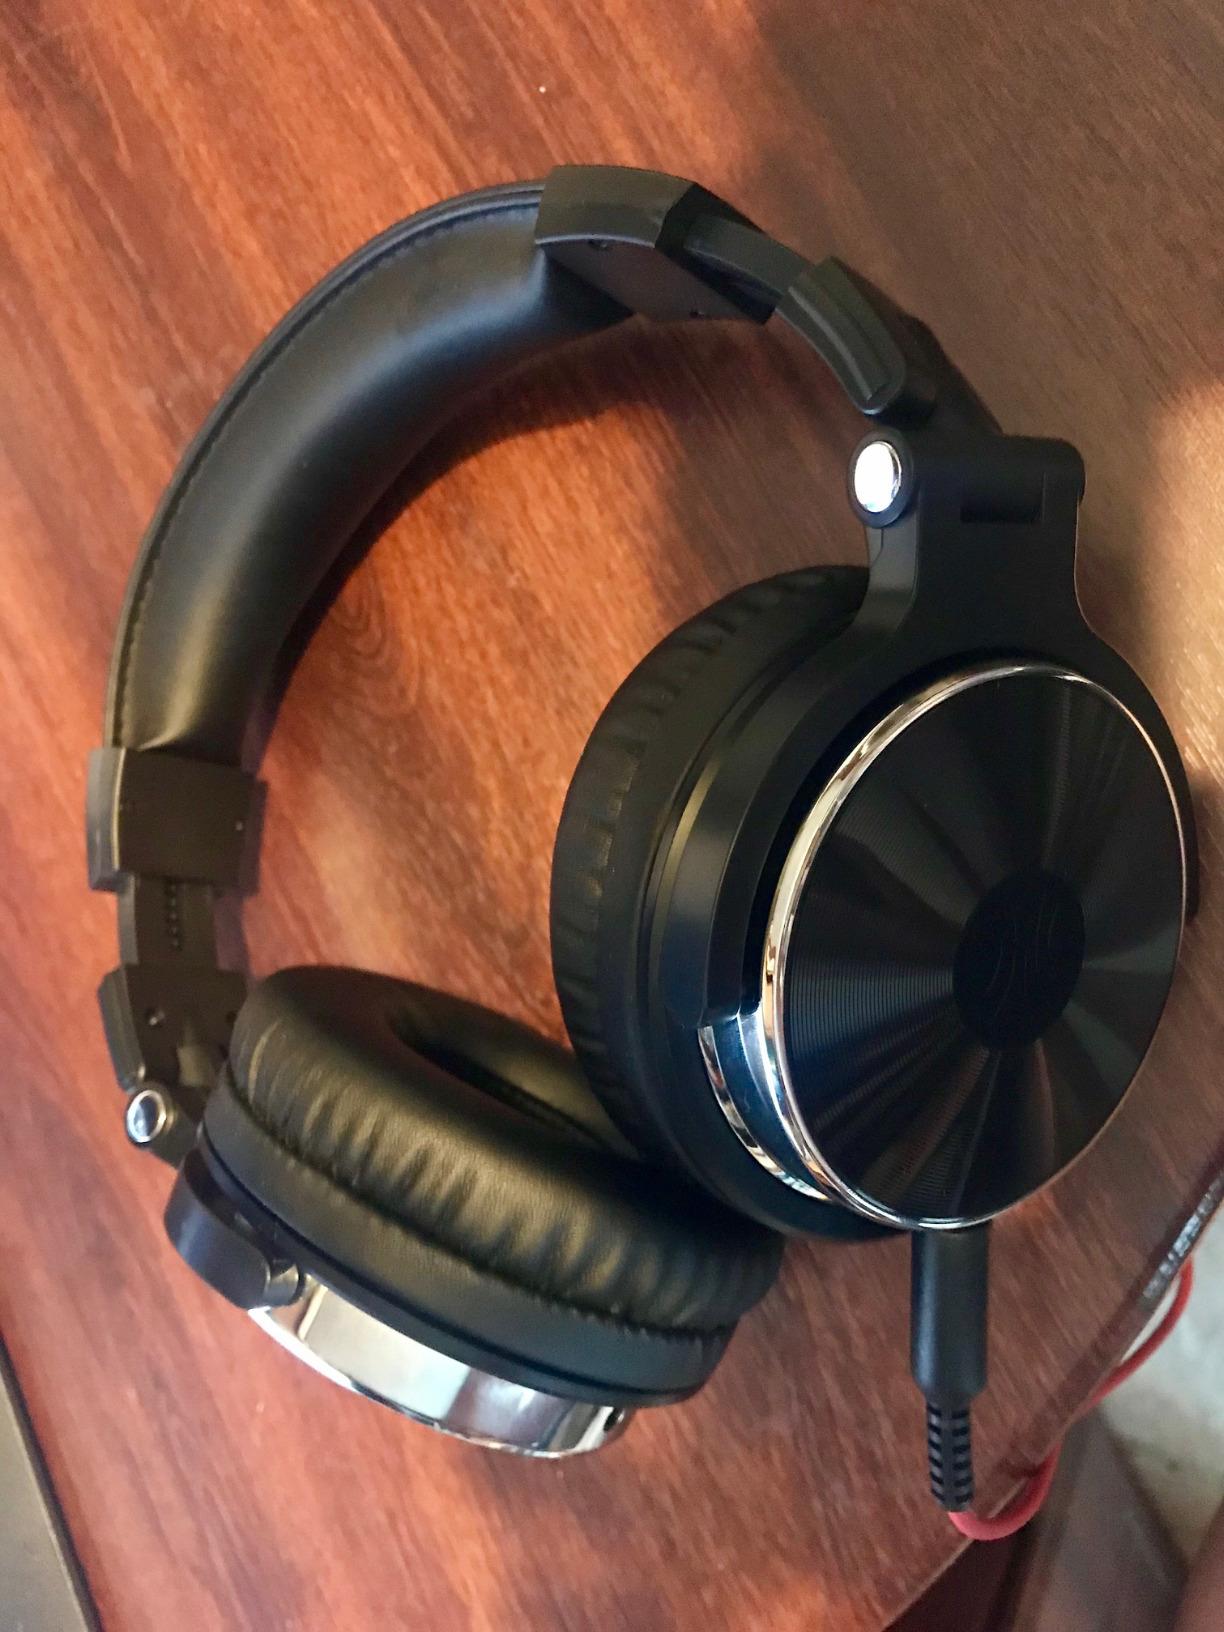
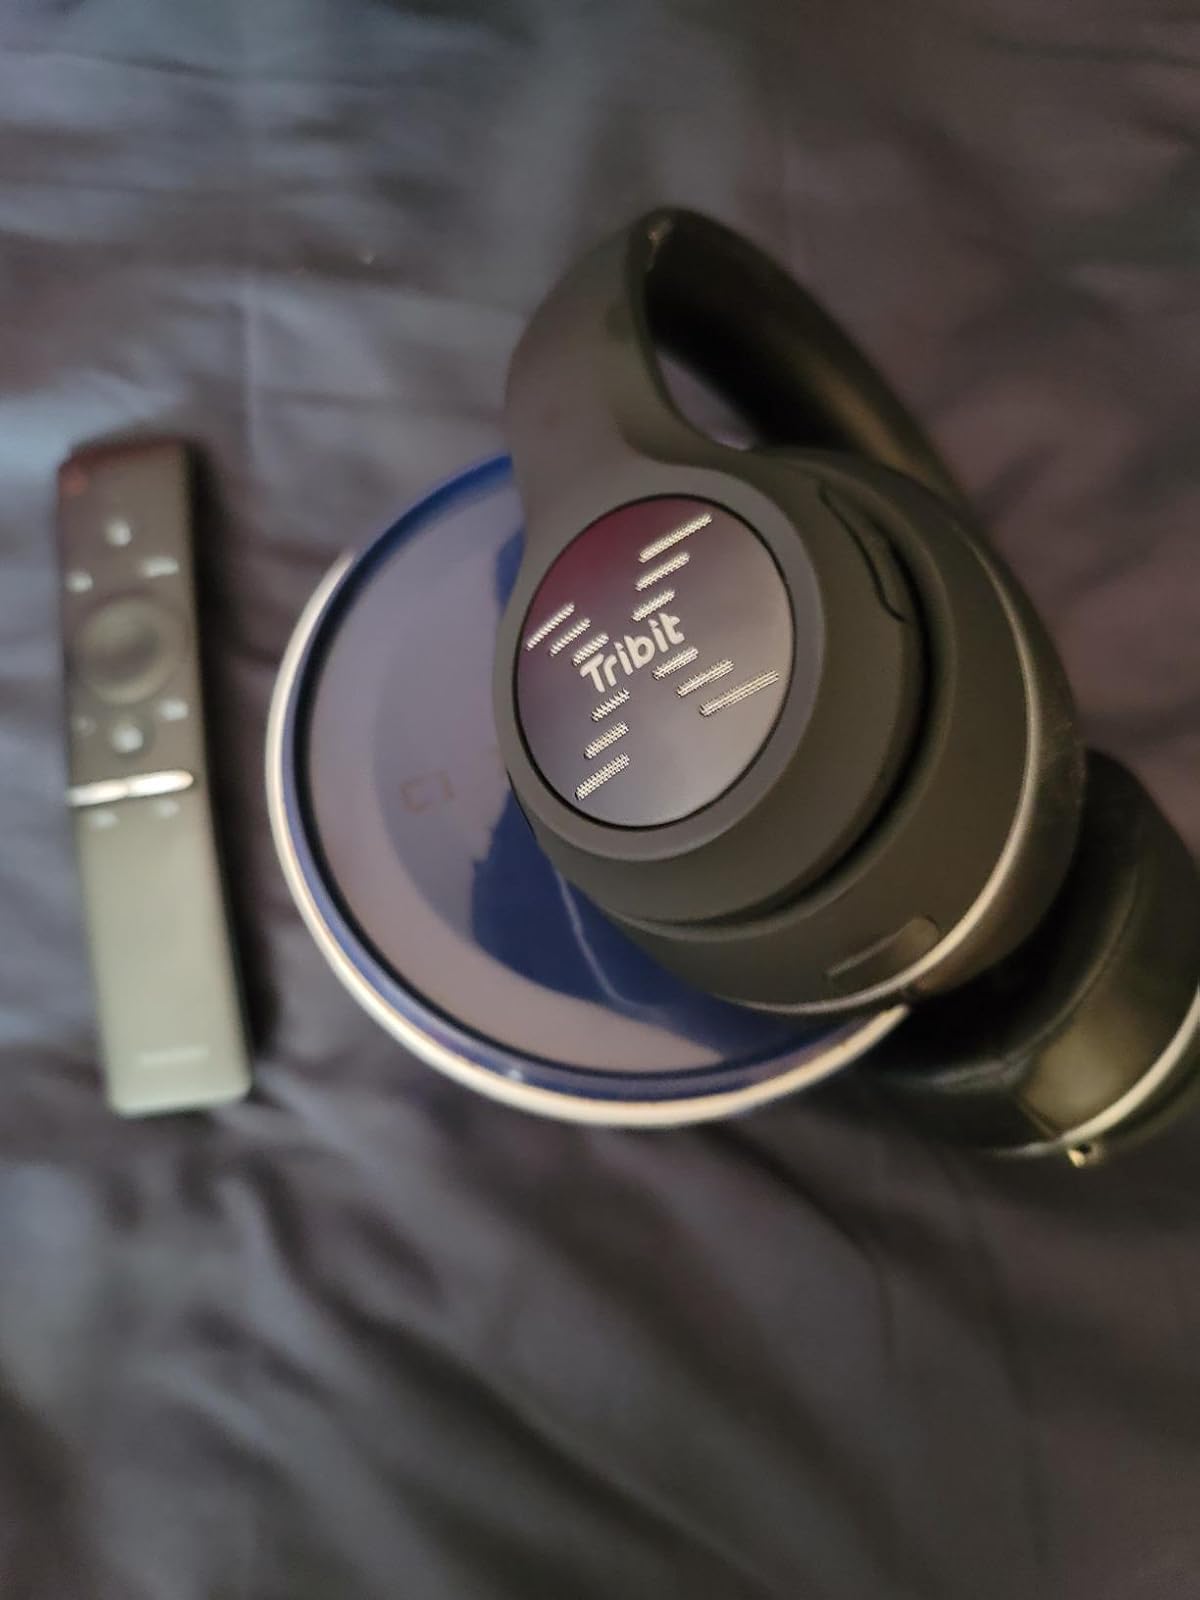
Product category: headphones
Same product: no